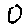
Label: 0